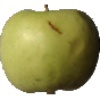
Label: Apple Golden 3